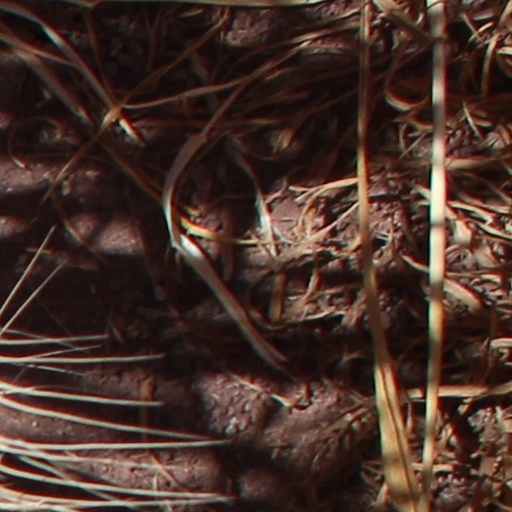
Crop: wheat